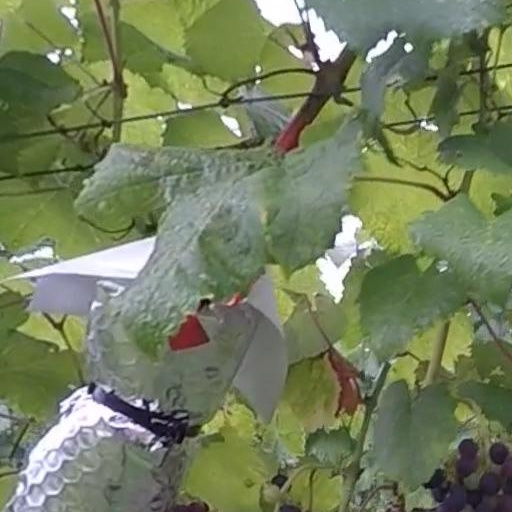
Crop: grape